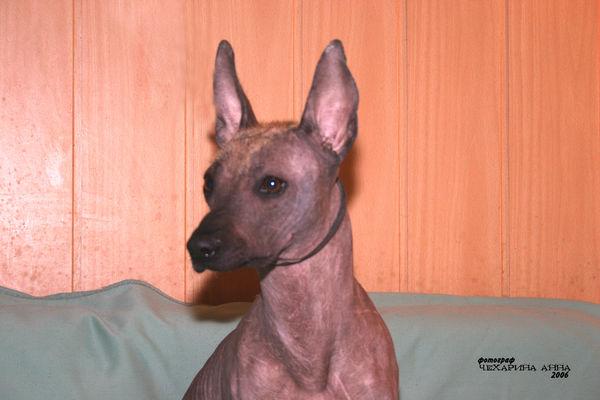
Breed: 220-n000069-Mexican_hairless